Wayang

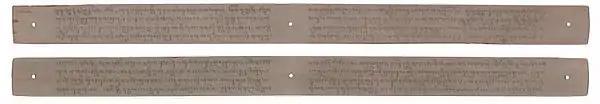

Mpu Kanwa, the poet of Airlangga's court of the Kahuripan kingdom, writes in 1035 CE in his "kakawin" (narrative poem) "Arjunawiwaha", "", which means, "He is steadfast and just a screen away from the 'Mover of the World'." As is the Javanese word for the screen, the verse eloquently comparing actual life to a performance where the almighty (the mover of the world) as the ultimate (puppet master) is just a thin screen away from mortals. This reference to as shadow plays suggested that performance was already familiar in Airlangga's court and tradition had been established in Java, perhaps even earlier. Inscriptions from this period also mention some occupations as and .